Just Imagine...

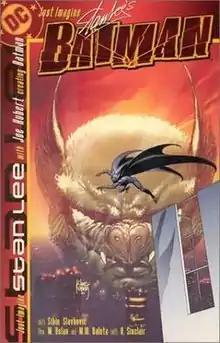
Cover to "Just Imagine Stan Lee's Batman", art by Joe Kubert.

Just Imagine... is a comic book line published by DC Comics. It was written by Stan Lee, co-creator of several popular Marvel Comics characters, in which he re-imagined DC superheroes, including Superman, Batman, Wonder Woman, Aquaman, Green Lantern, and the Flash.